Describe the emotion expressed in this image:  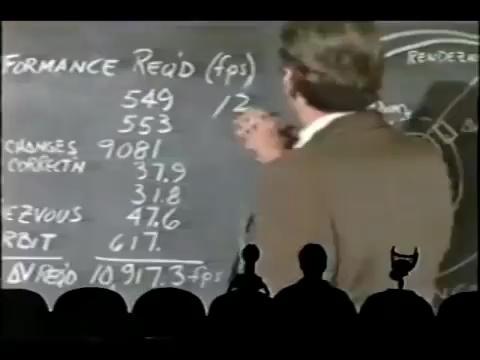
This person displays Suffering, valence and arousal with low intensity.